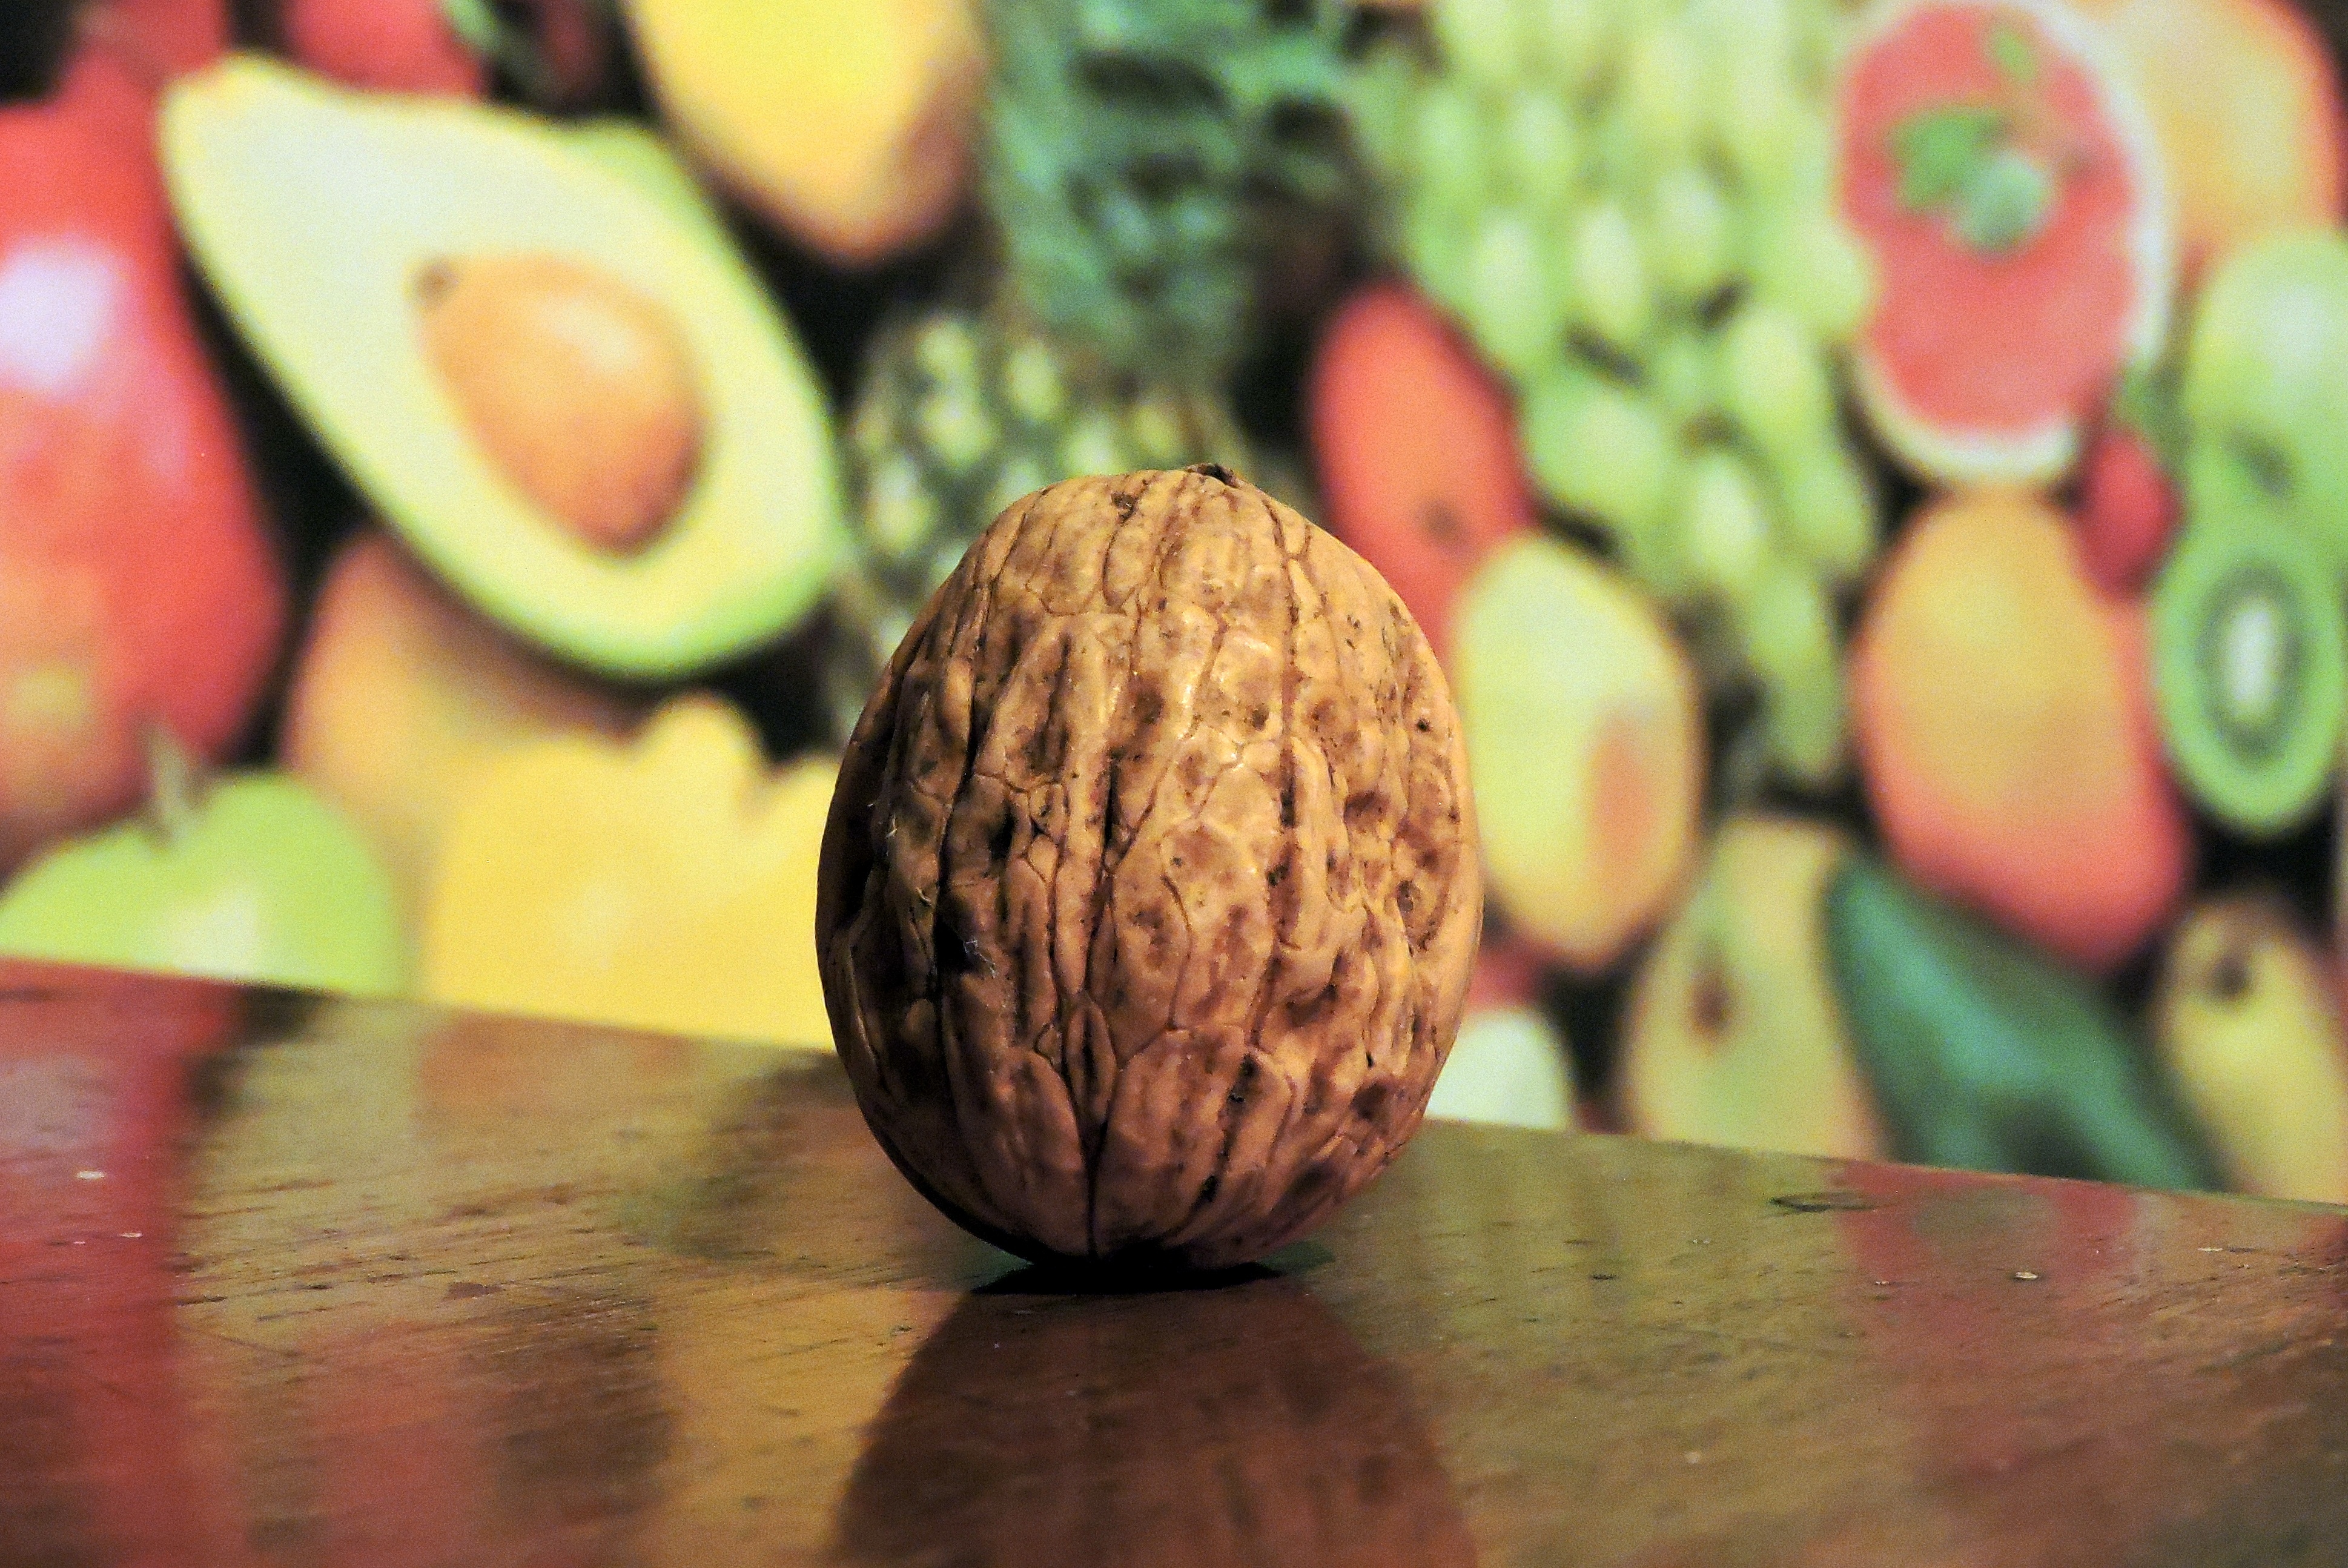
plant, fruit, flower, food, produce, nut, walnut, coconut, foods, sweetness, flavor, dried fruit, flowering plant, land plant